Tourism in South Africa

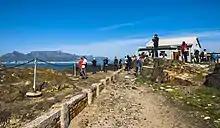
A straight stone pathway through a rocky area, elevated in places from the walkway, with a low retaining wall and chain fence on the left. Beyond is an area of ocean; at the far background on the left is a large flat rocky mountain with a peaked one at its left. Closer to the camera is a small building on the right; people are milling around it and the paths, some taking pictures

South Africa is a major global tourist destination, with the tourism industry accounting for 3.3% of the country's GDP as of May 2025, according to Statistics South Africa (Stats SA).